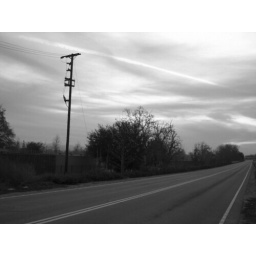
Balboa Park sunset in black & white